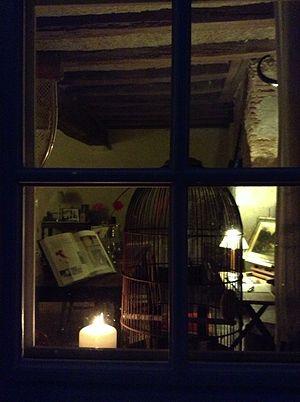
Chateau Bois-Briand Nantes Communs
Le château de Bois-Briand est une propriété située à Nantes, dans le quartier Doulon - Bottière. Fondé au Moyen Âge, aucune partie n'en a été détruite depuis 600 ans. Au cours de cette période, jardins et édifices ont été ajoutés, pour aboutir à un ensemble considéré comme « faisant partie du patrimoine national », tant au titre de la « guinguette » du jardinier qu'à celui de ses propriétaires. Au fil des siècles on y retrouve la trace d'immigrants irlandais, de financiers de la Révolution américaine, de barons, de princesses, de corsaires, etc.